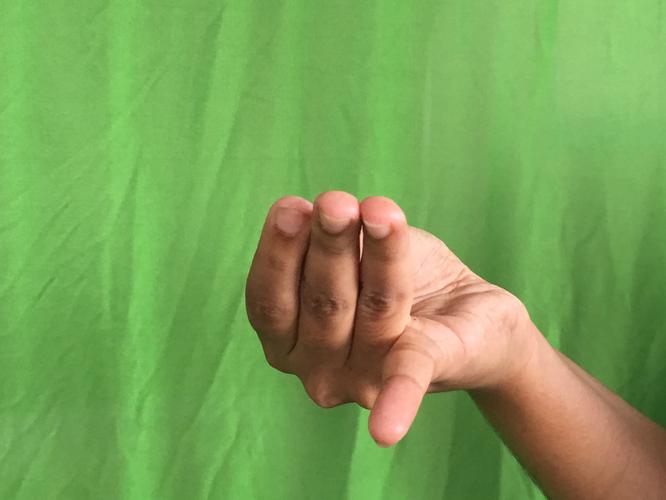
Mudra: Chaturam
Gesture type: single_hand